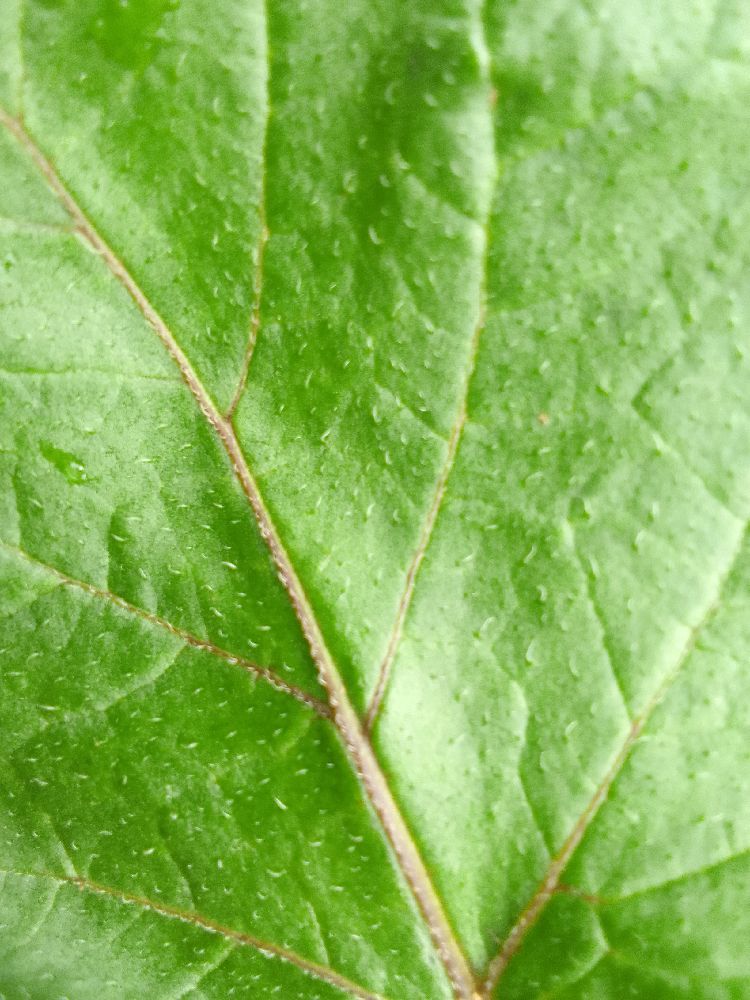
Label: Healthy